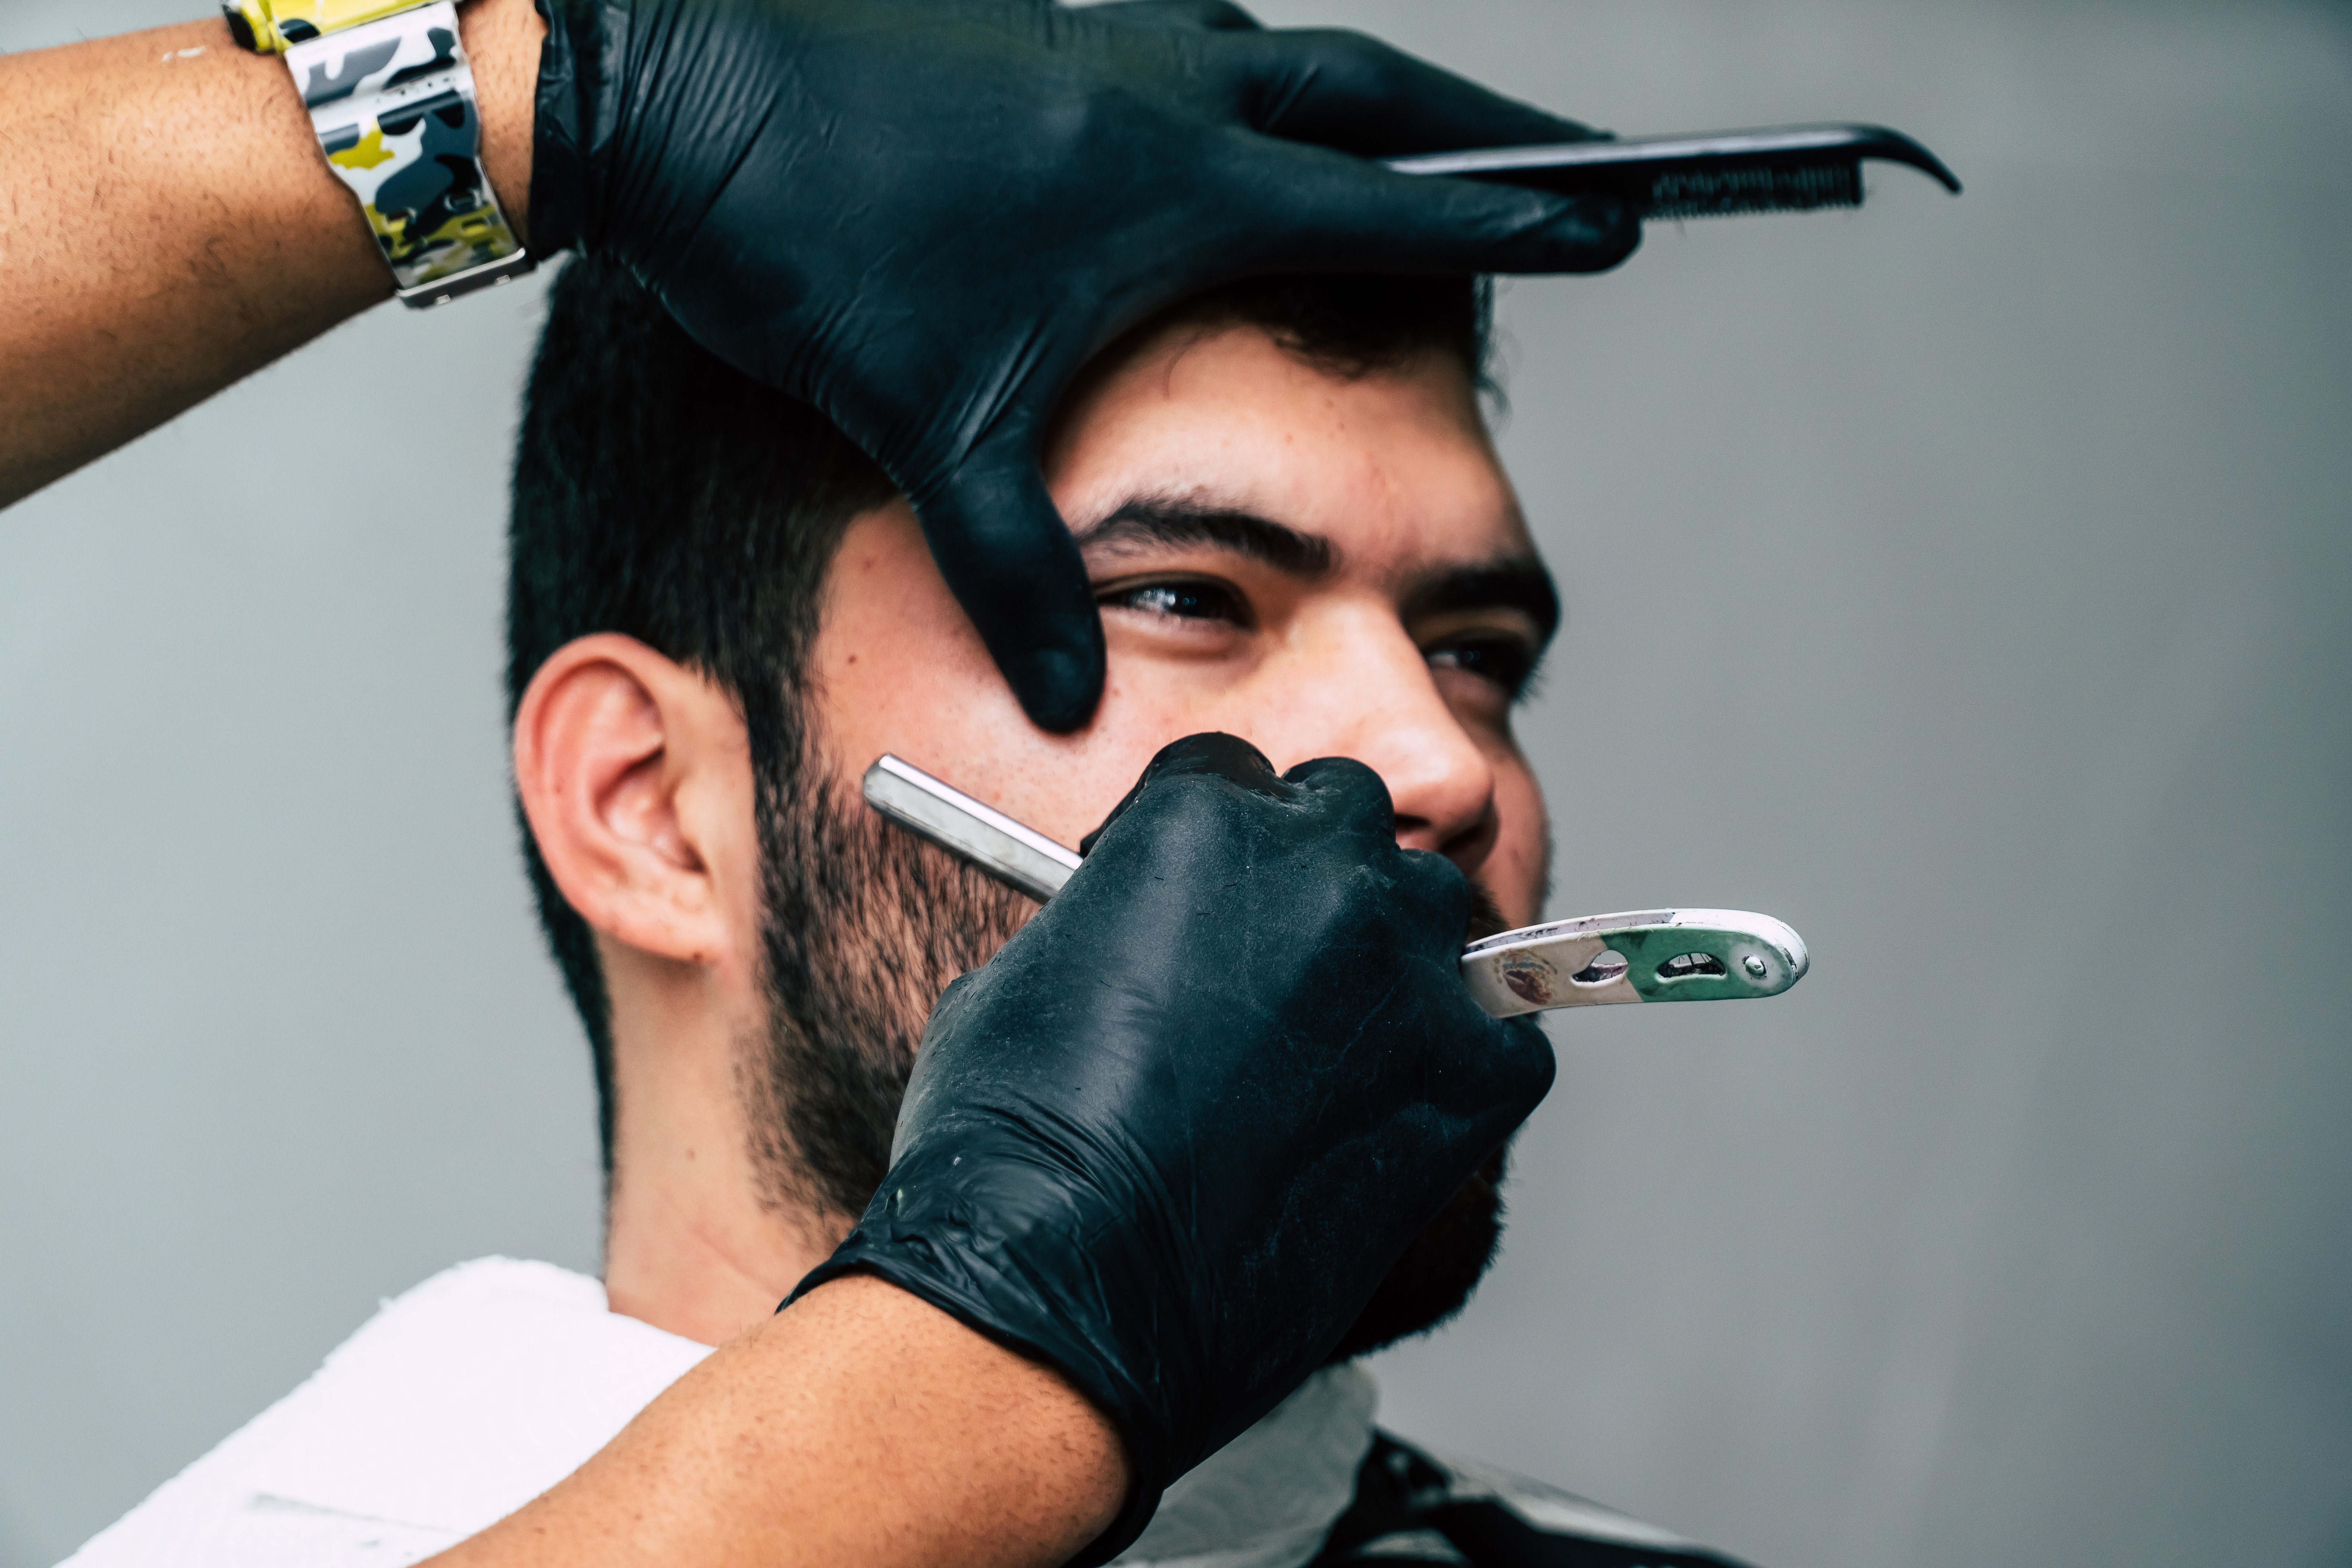
nose, hairstyle, glove, cheek, hand, arm, finger, facial hair, cool, mouth, nail, beard, black hair, tattoo, gesture, fashion accessory